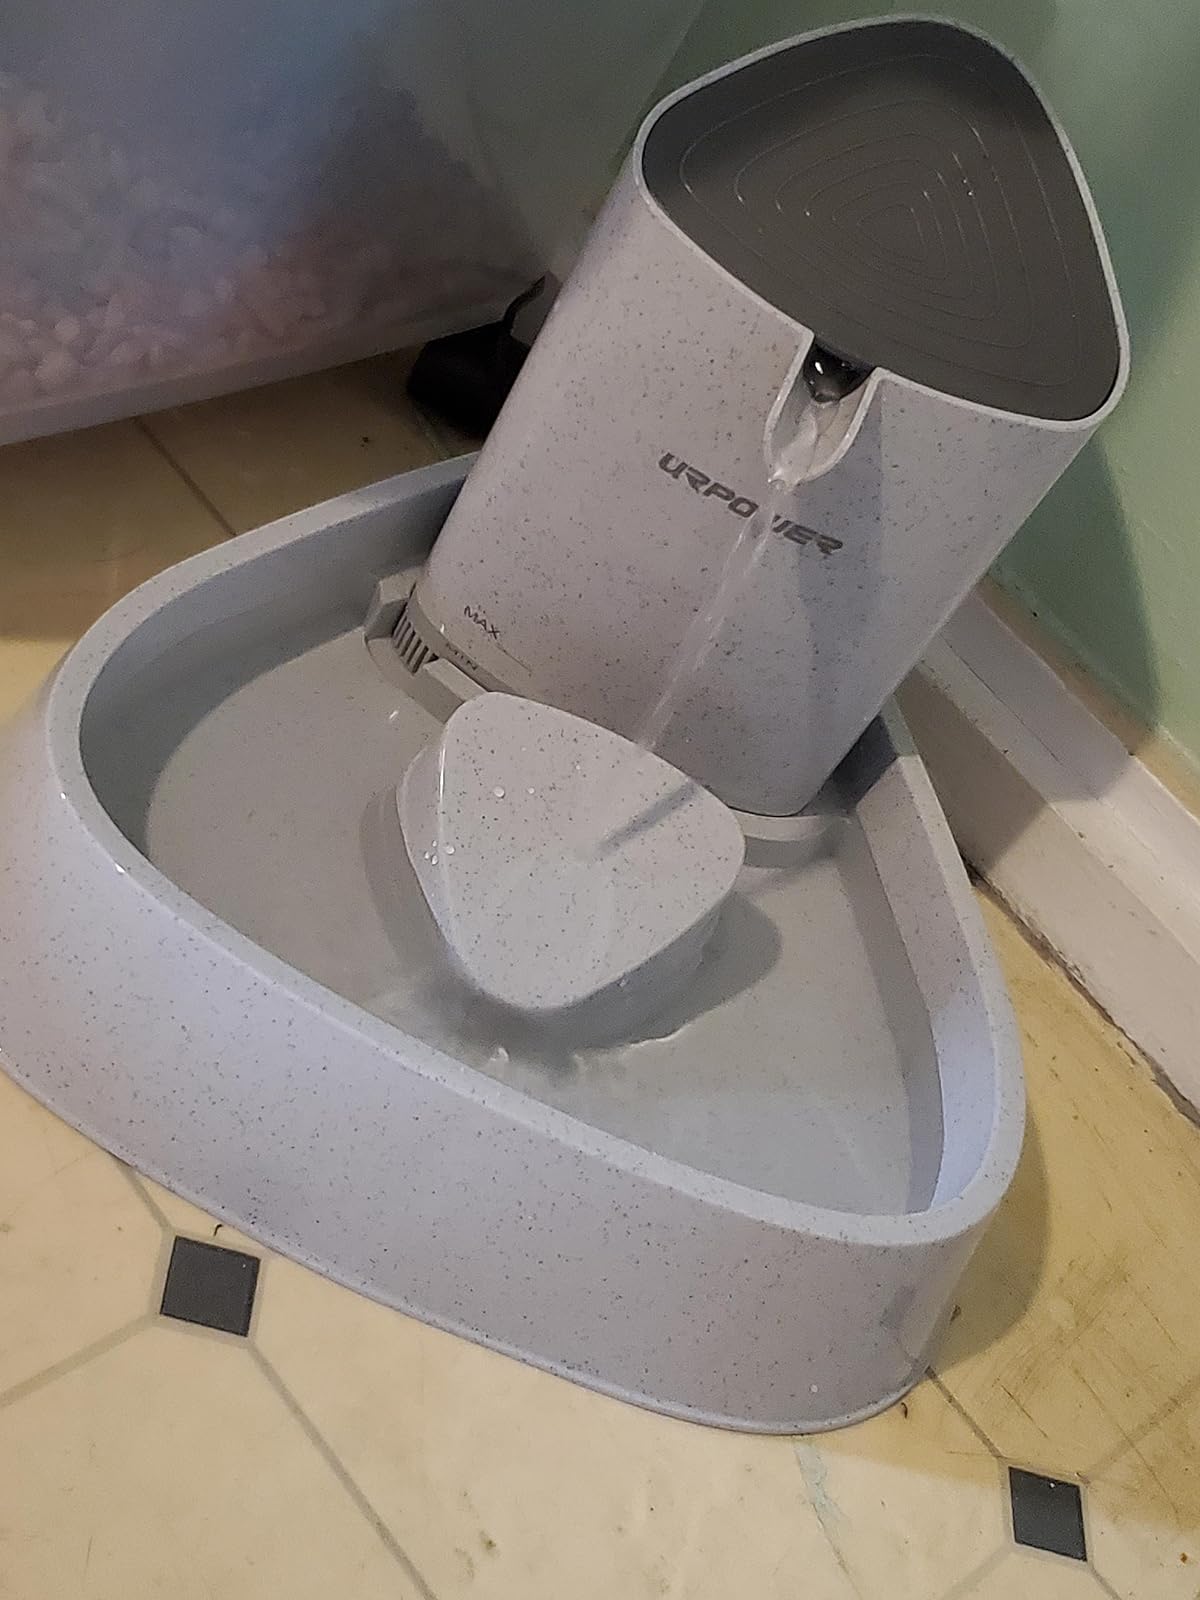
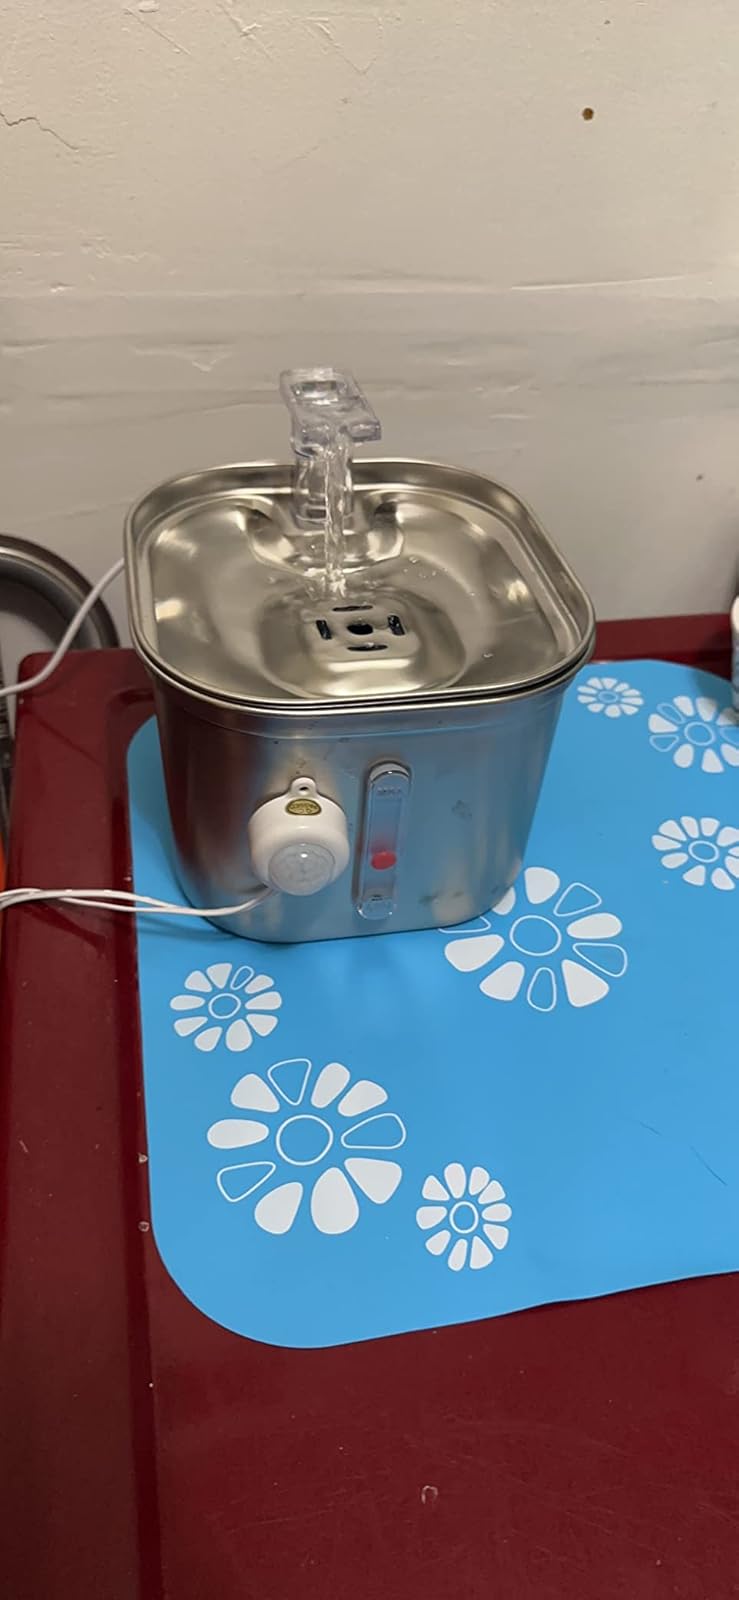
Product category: items_bowl
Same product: no